Cecilio Acosta

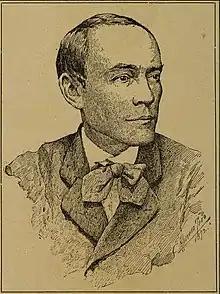
Cecilio Acosta by Antonio Herrera Toro

Cecilio Juan Ramón del Carmen Acosta Revete (1 February 1818 – 8 July 1881), was a Venezuelan writer, journalist, lawyer, philosopher and humanist.